Colleen Ballinger

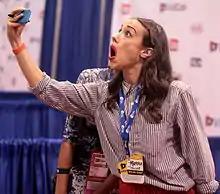
"Miranda Sings" at VidCon 2014 in Anaheim, California

In 2009, Ballinger began to make a living by performing her live one-woman comedy act in character as Miranda Sings. She continued to tour thereafter and stated that, of all her professional activities, she gets the most satisfaction in her career from her live performances. In addition to her Miranda tours, Ballinger toured with her then-husband, singer and fellow YouTuber Joshua David Evans, in music and comedy shows in December 2015 and January 2016 across the US as "The Colleen & Josh Show".